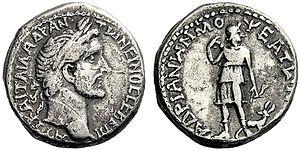
Mopsueste ou Mopsus, Mamistra, Mopsucrenae, est une ville antique de Cilicia Campestris sur le Pyramos, fleuve coulant à 20 km d'Antioche de Cilicie. La ville s'est appelée Misis, et s’appelle Yakapinar depuis les années 1960.